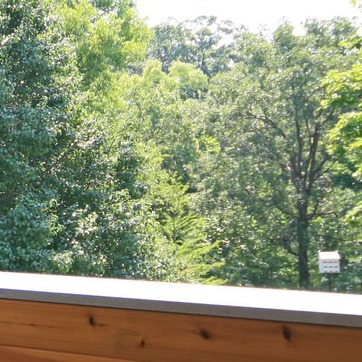
Material: foliage